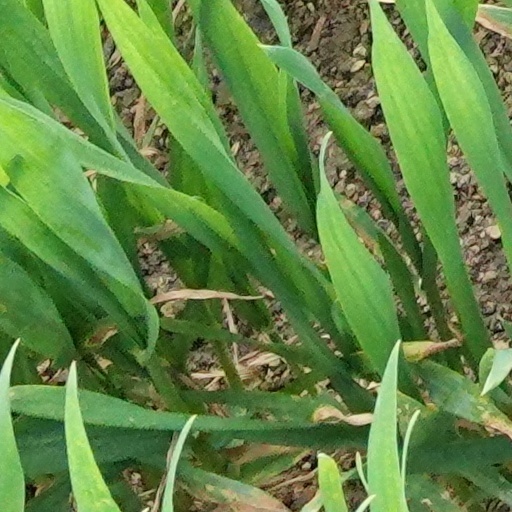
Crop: wheat